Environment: real
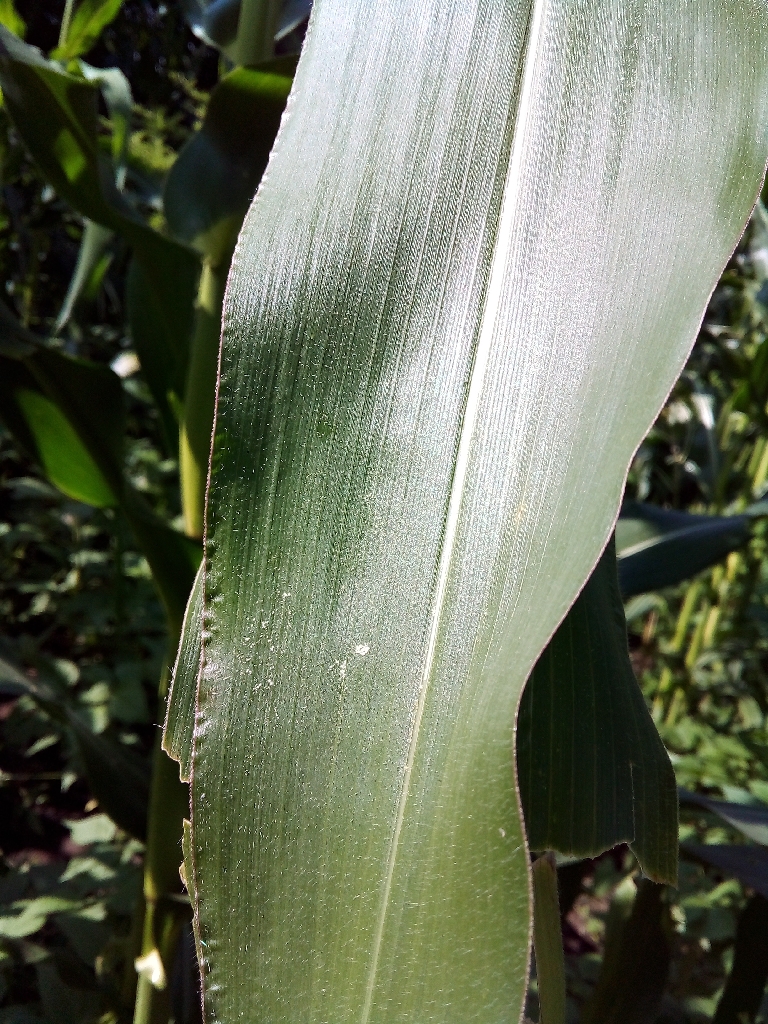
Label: healthy